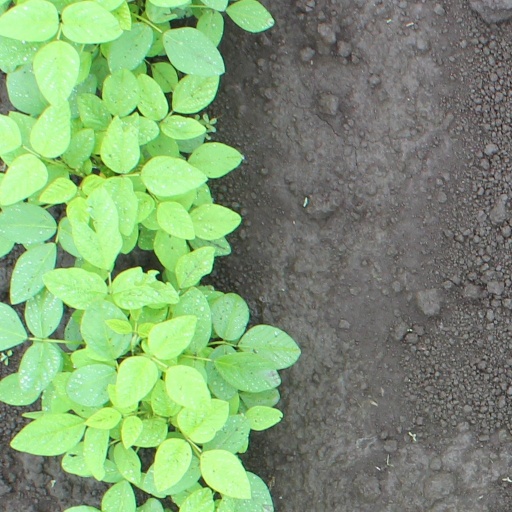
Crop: soybean